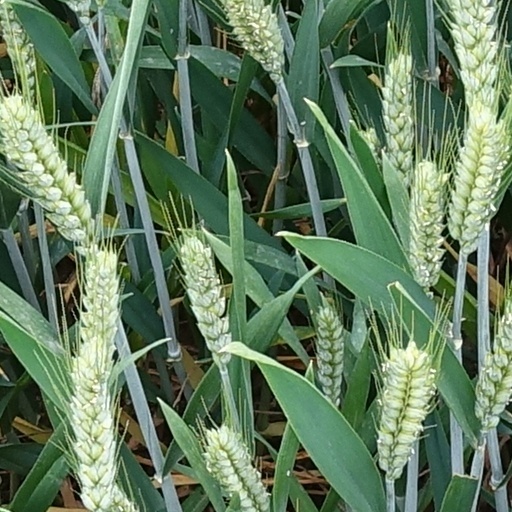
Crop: wheat